Sweden in the Eurovision Song Contest

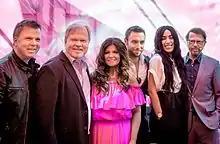
Swedish winners of the Eurovision Song Contest, from left to right: Richard and Per Herrey of Herreys (1984), Carola (1991), Måns Zelmerlöw (2015), Loreen (2012 and 2023) and Björn Ulvaeus of ABBA (1974)

Sweden's first entrant in the contest was "" performed by Alice Babs in , who was placed fourth. This remained the country's best result until , when "" by Lill Lindfors and Svante Thuresson was second.